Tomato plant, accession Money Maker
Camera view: bottom (45 deg); turntable rotation: 30 degrees
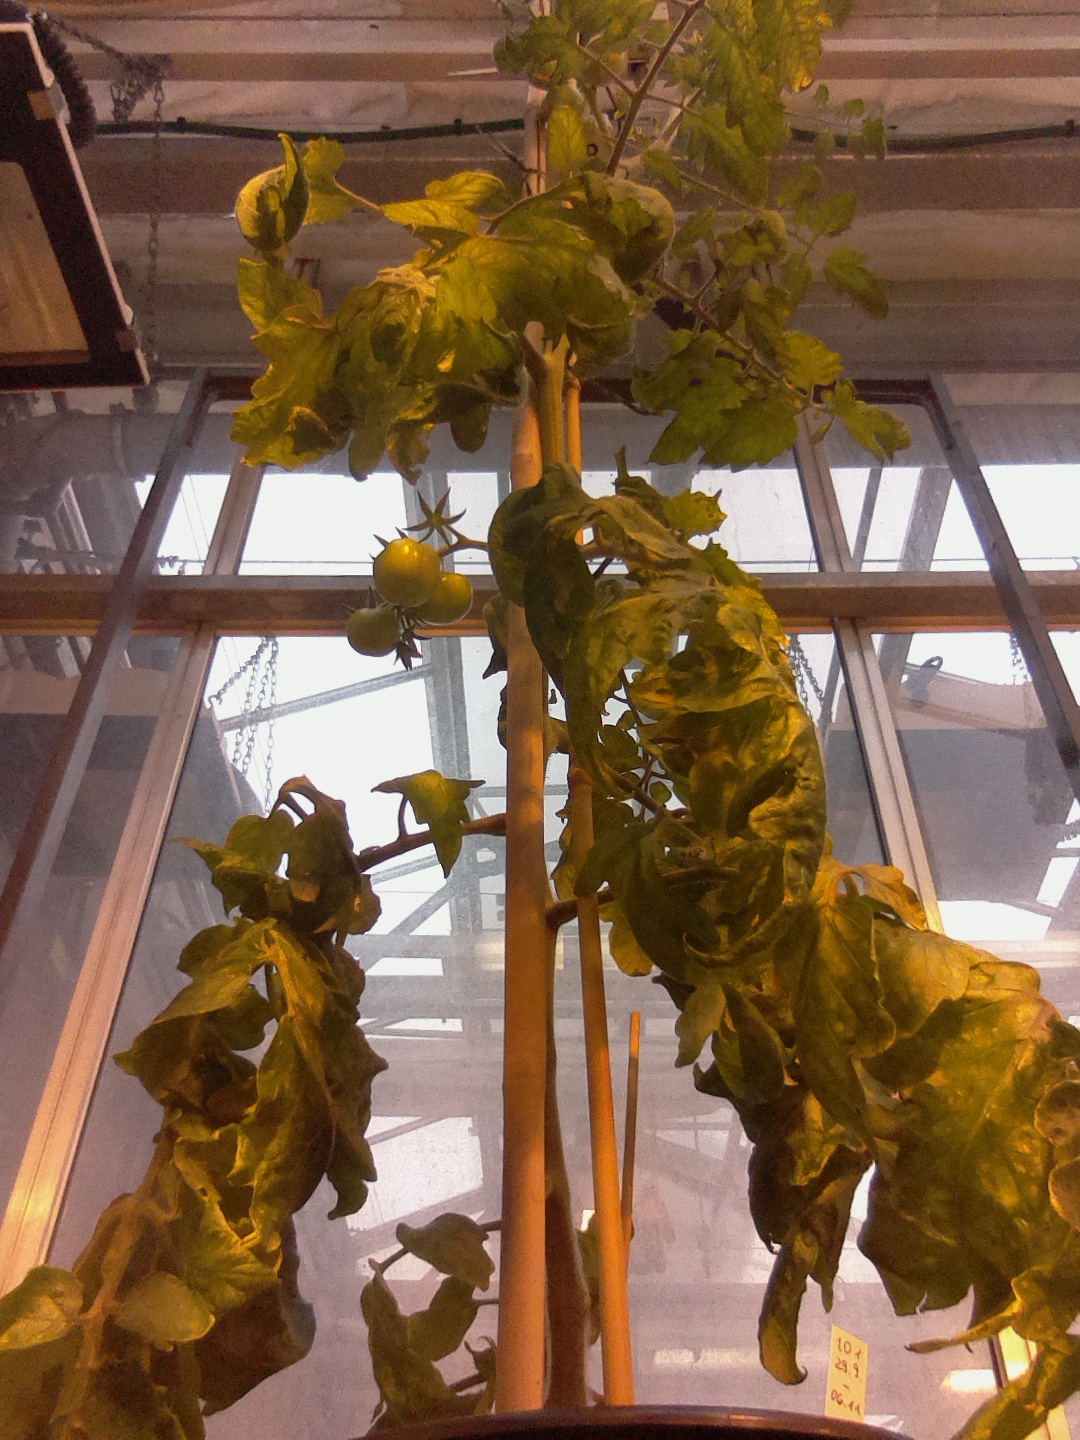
BBCH growth stage 73: 30%-40% of final fruit size